Prehistoric Adventures

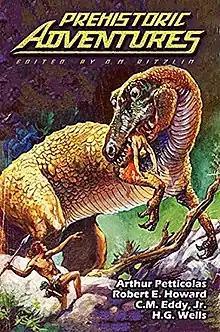
Cover of first edition

Prehistoric Adventures is an anthology of prehistoric fiction short stories edited by D. M. Ritzlin. It was first published in trade paperback and ebook by DMR Books in June 2021.